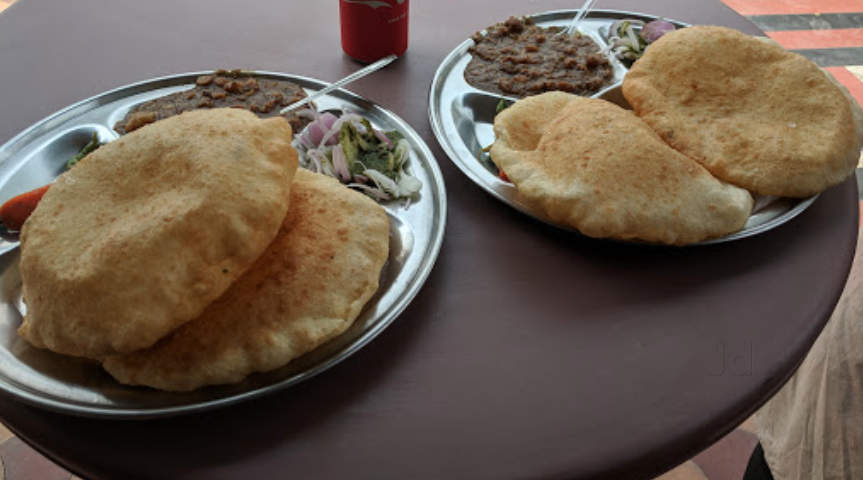
Dish: chole_bhature